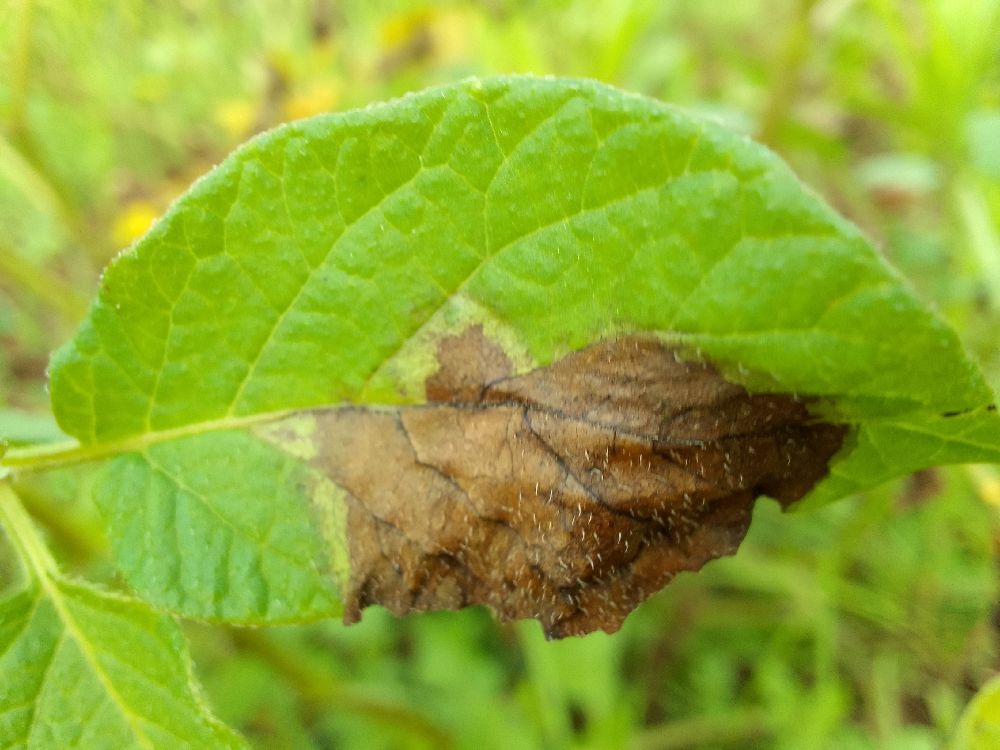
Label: Late blight